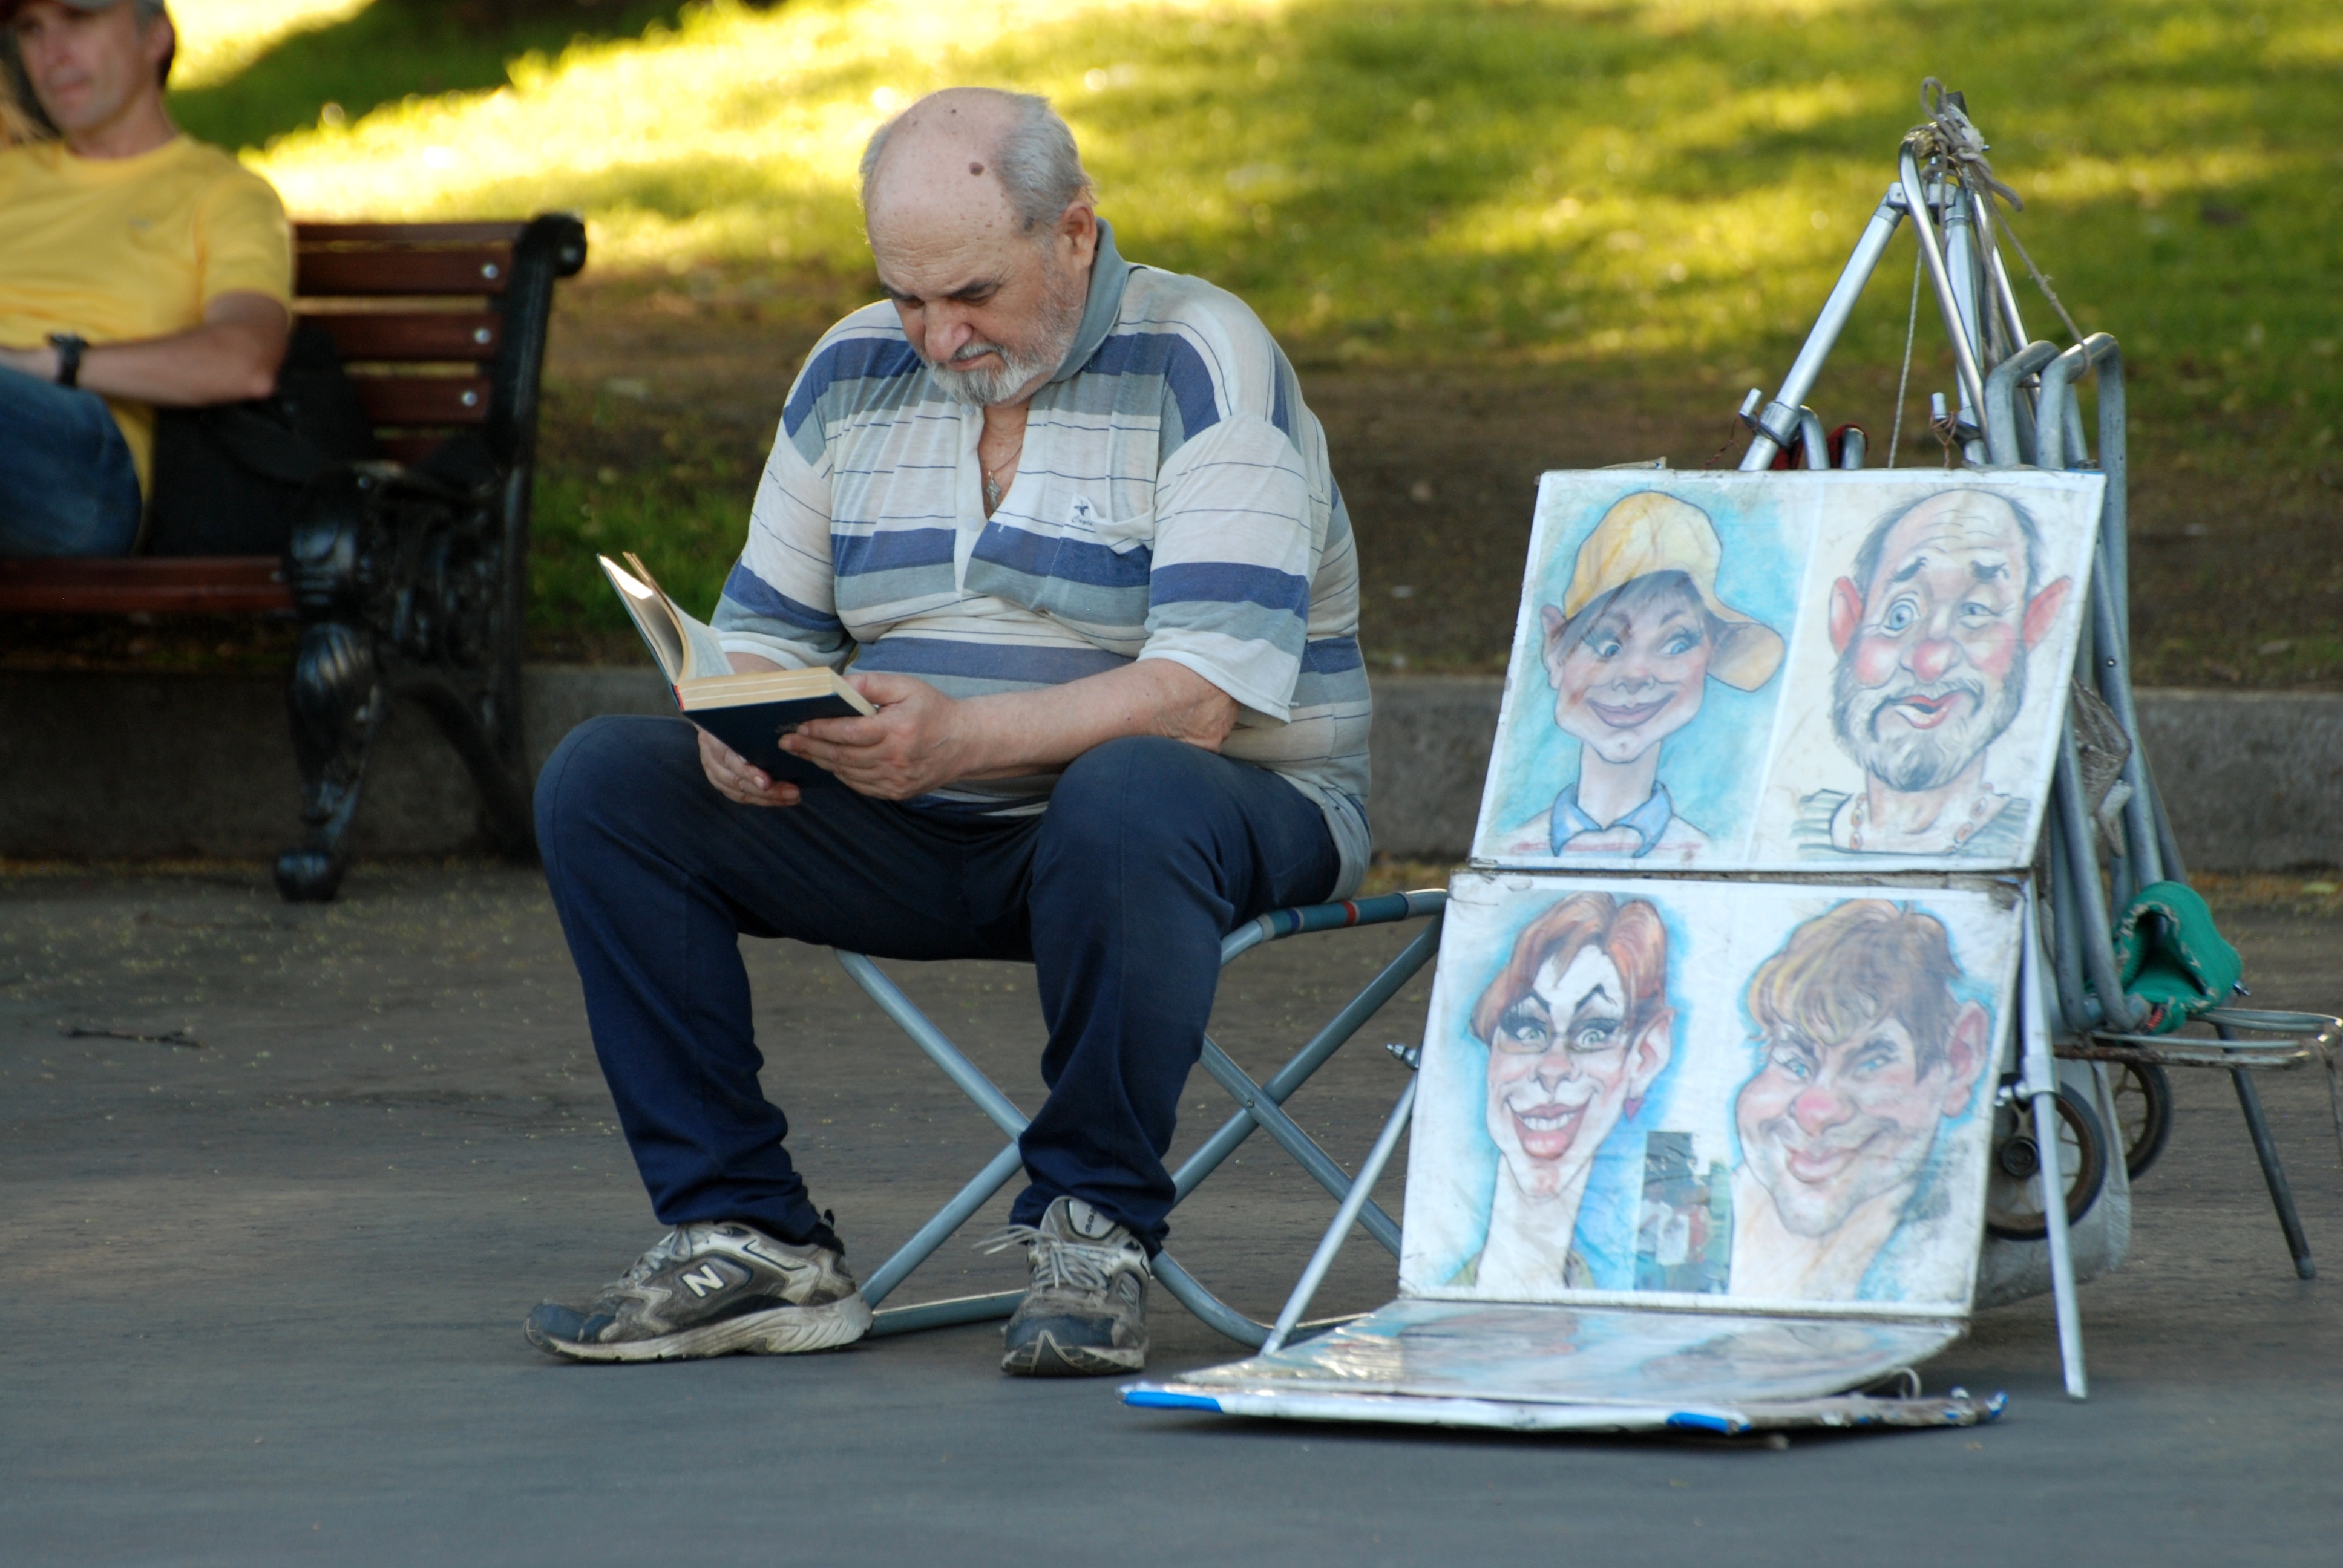
man, people, street, community, nikon, candid, moscow, nikkor, russia, d80, moskau, nikond80, moscou, 70300mmf4556gvr